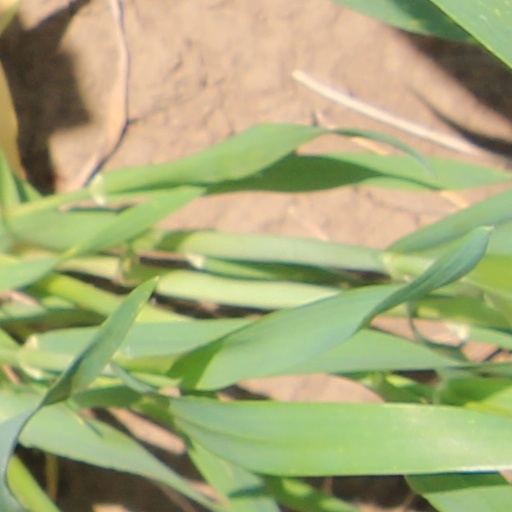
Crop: wheat